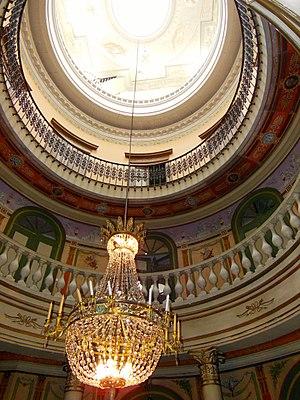
La rotonde de la Villa Palladienne de Syam (Jura)
Le château de Syam ou villa palladienne ou château Carnot est une villa de style palladien du XIXᵉ siècle, à Syam, au sud de Champagnole, dans la vallée de l'Ain et de la Saine, dans le haut-Jura, en Bourgogne-Franche-Comté. Ancienne maison de maître du vaste domaine industriel des Forges de Syam voisines, la villa et son vaste parc forestier sont classés aux monuments historiques depuis le 19 mai 1994. Le patrimoine industriel des Forges de Syam est inscrit aux monuments historiques depuis le 19 octobre 1994.